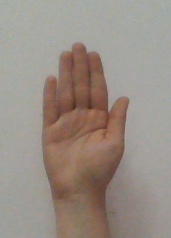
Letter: seen